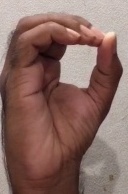
ASL sign: O